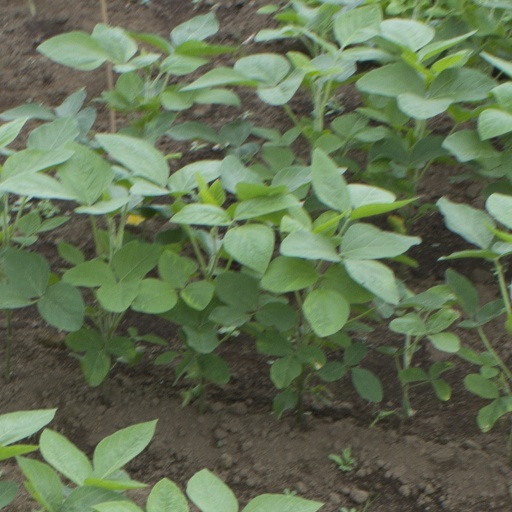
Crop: soybean